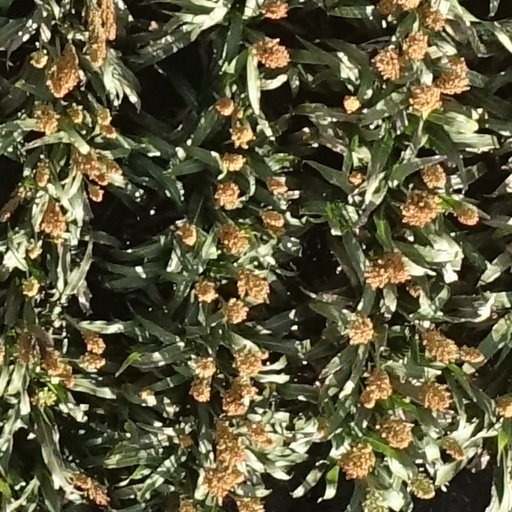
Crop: sorghum